Bekasi Power

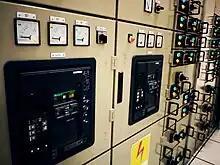
Bekasi Power Control Panel

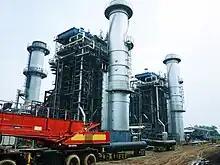
Bekasi Power Turbine

To anticipate the future demand, Jababeka as the holding company has anticipated that soon the capacity shall be increased. In order to build and double the capacity, a sufficient land has been prepared to accommodate the increased capacity from currently 130 MW to 2 x 130 MW.